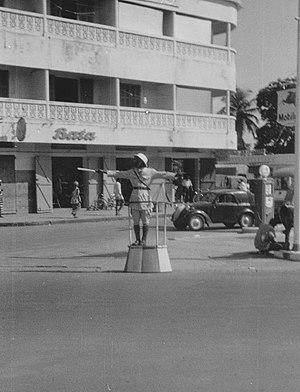
Trafic routier policier dans un carré dans le centre de Conakry 1956 avec Bata magasin de chaussures à l'arrière-plan